Nicolas Hotman

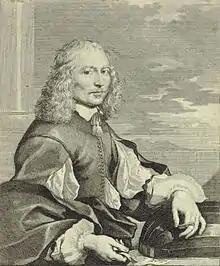
Nicolas Hotmann, 1650

Nicolas Hotman (also "Autheman", "Haultemant", "Hautman", "Otteman"; ca. 1610–1663) was a Baroque composer, who spent most of his career in France. He is believed to have been from Germany, but was probably born in Brussels. He came with his family to Paris around 1626, where he died in April of the year 1663.